Sinocalliopteryx

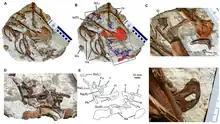
Stomach contents of CAGS-IG-T1

That the second specimen in a short period of time caught two birds, together with the bird feather remains in the holotype stomach, might be an indication that "Sinocalliopteryx" specialised in such prey. Even the "Sinornithosaurus" might conform to this pattern as the authors considered it a possibly volant form. In 2011 a specimen of "Microraptor" was reported with a bird in its stomach and seen as proof that the former were arboreal. The 2012 study denied the relevance of flying prey for this issue as "Sinocalliopteryx" was in all likelihood cursorial, or ground-dwelling, and yet apparently quite capable of catching birds, e.g. by using stealth attack, a method employed by many modern cursorial predators of fowl.